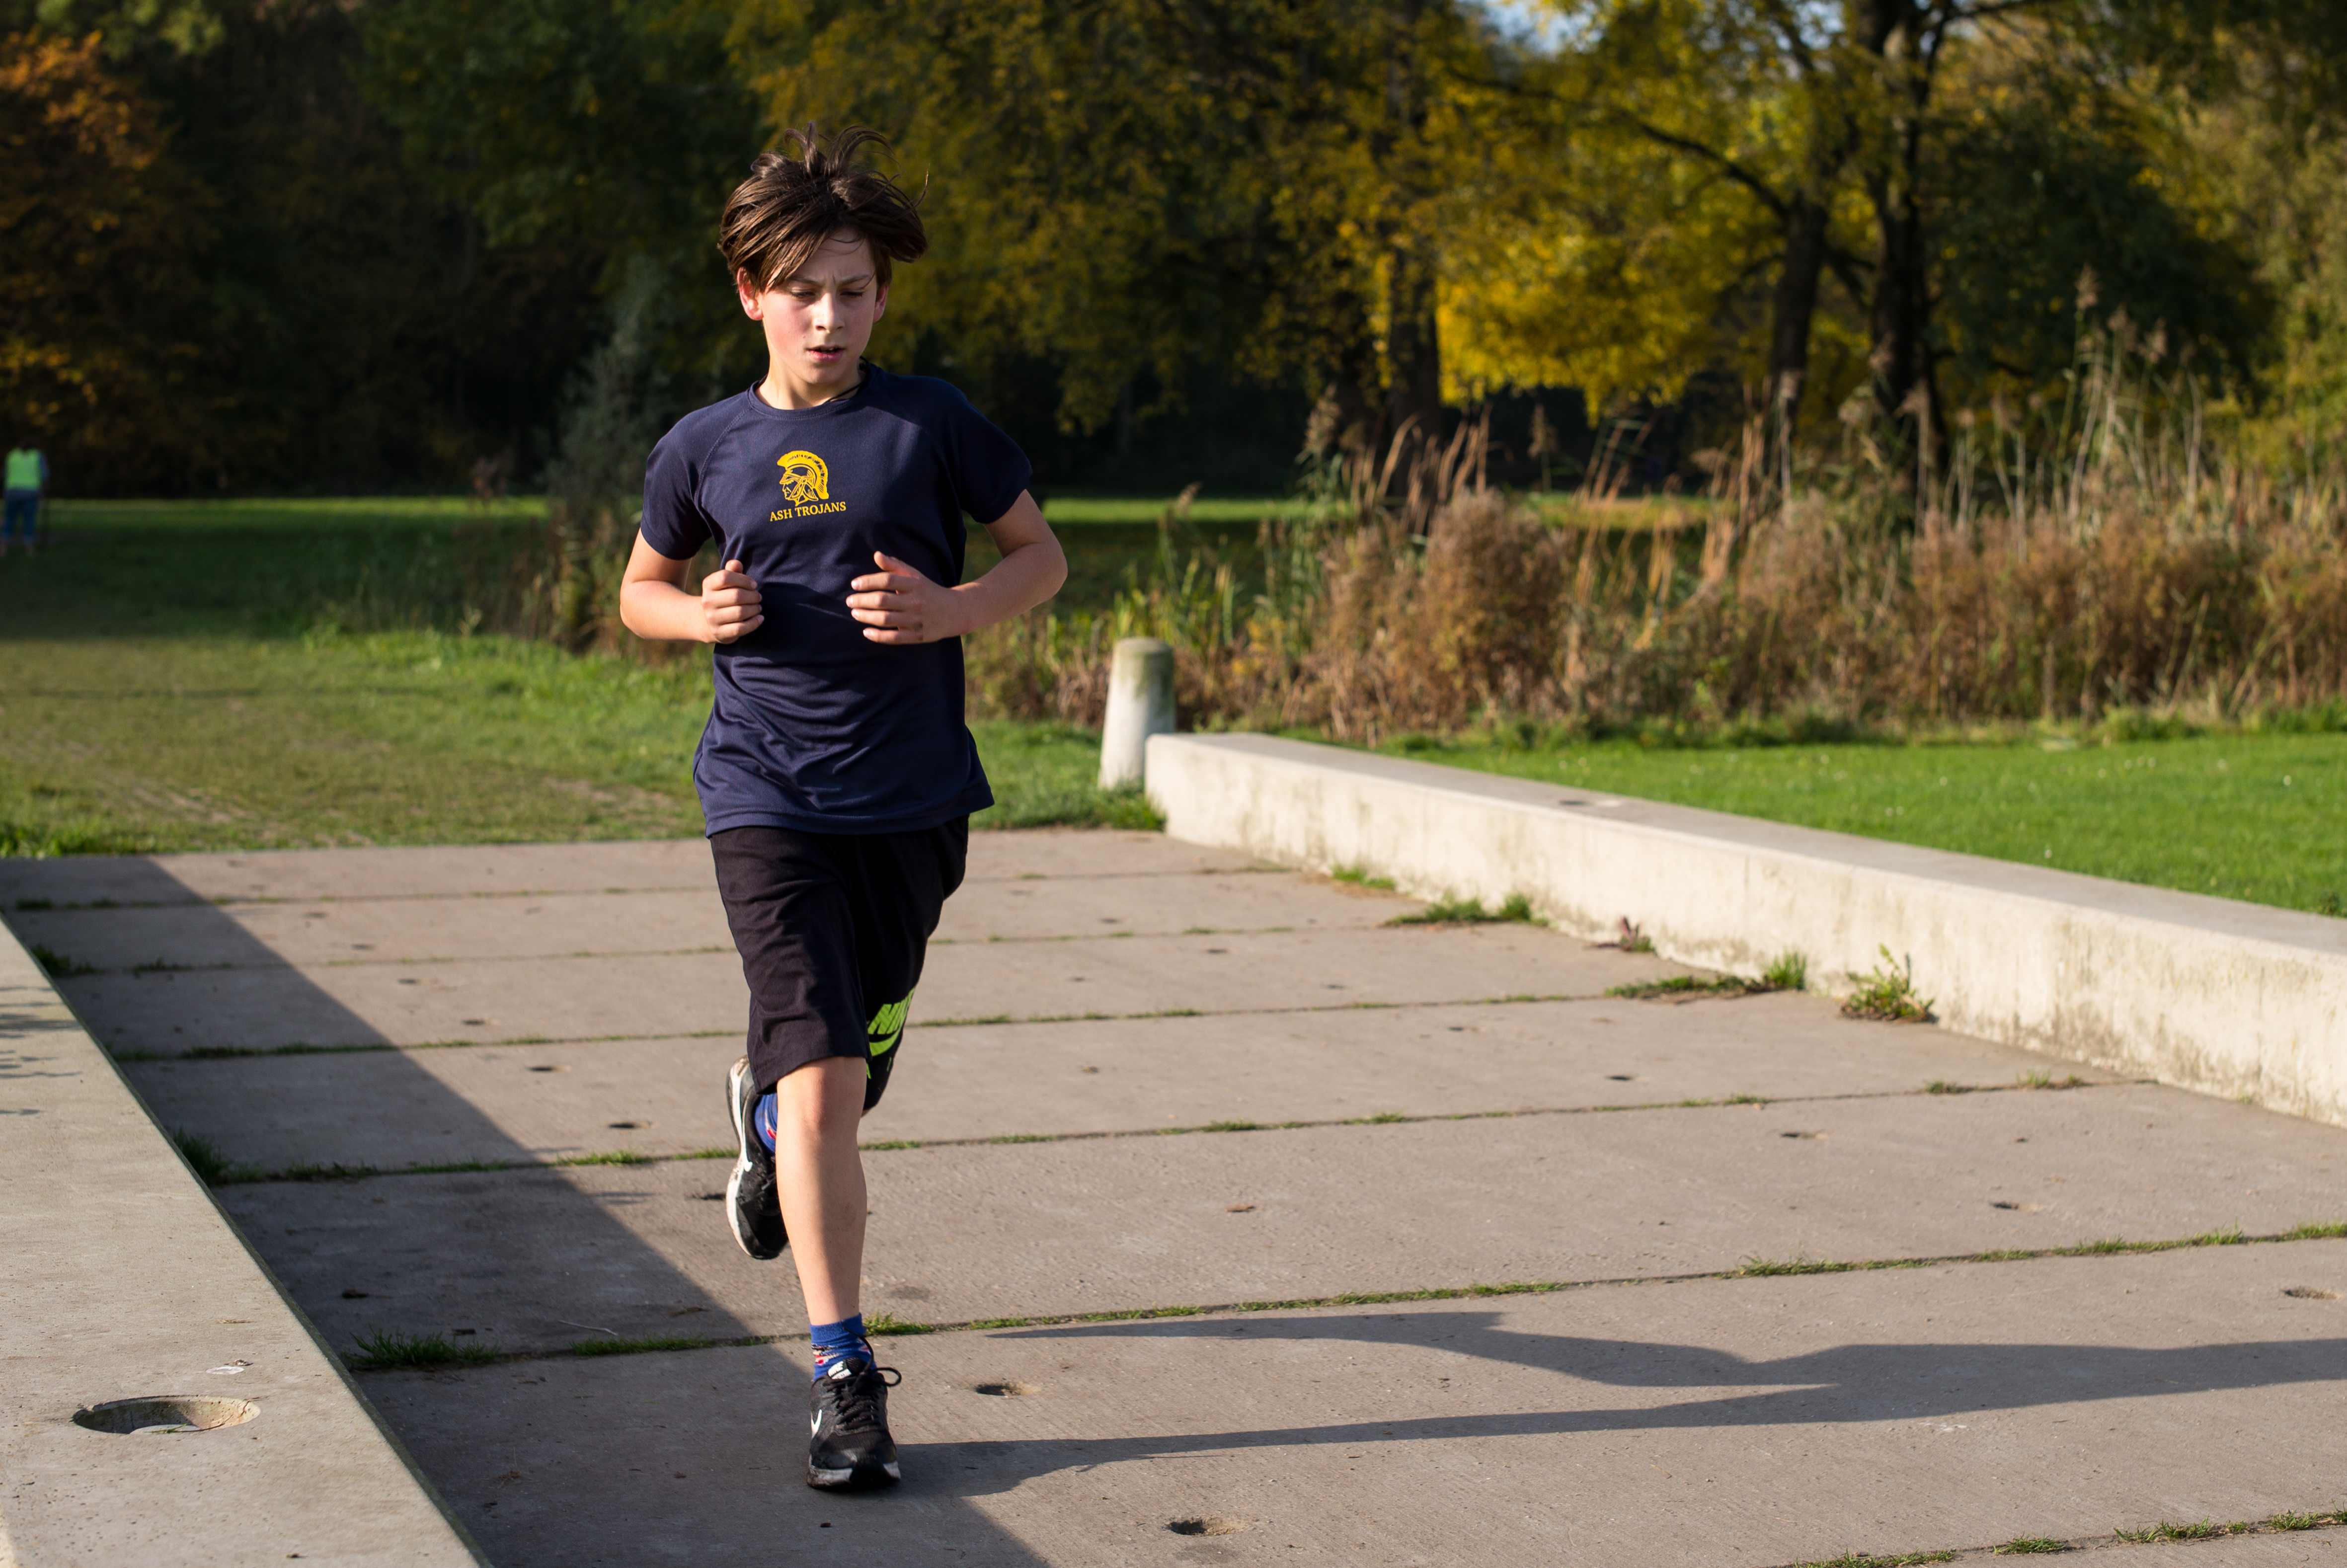
person, running, country, recreation, europe, high, park, jogging, cross, ash, race, competition, woods, holland, hague, amsterdam, netherlands, international, girls, m, team, sports, dutch, boys, 50, school, runners, endurance, junior, leica, 240, summilux, varsity, meet, bos, isa, amsterdamse, physical exercise, outdoor recreation, human action, individual sports, endurance sports, ultramarathon